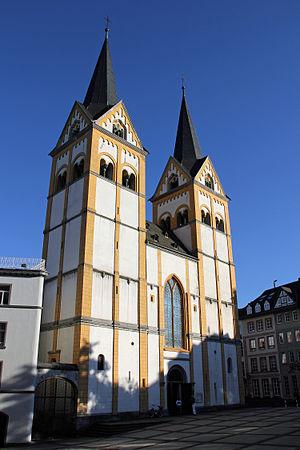
Église Saint-Florin à Coblence
L'église Saint-Florin de Coblence était l'église des chanoines de l'abbaye de Saint-Florin aujourd'hui dissoute, elle est maintenant une église de la communauté évangélique dans le centre-ville, qui domine la vieille ville. Elle se trouve près de la Moselle sur le marché Florin.